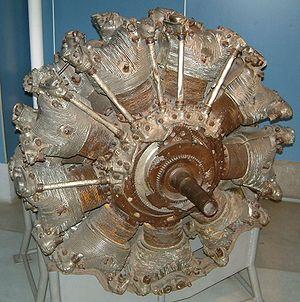
L'étude du moteur Homare a commencé en 1940. Ce moteur était très compact puisque malgré la présence de 4 cylindres supplémentaires, son diamètre n'excédait celui du Sakae de 1 100 ch que de 3 cm. Conçu pour des puissances de la gamme 1 800-2 000 ch, ce moteur fut difficile à mettre au point, en particulier du fait du manque de métaux rares indispensables à la fabrication d'alliages résistants à la fin de la guerre. De plus, la baisse de la qualité de la main d'œuvre à la fin du conflit dégrada considérablement la qualité des usinages et des assemblages.